Kurds in Turkey

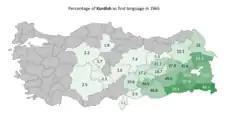
Percentage of people speaking Kurdish as their first language by city, according to the 1965 census

Between 1982 and 1991, the performance or recording of songs in the Kurdish language on television and radio was banned in Turkey, affecting singers such as Şivan Perwer, Mahsun Kırmızıgül and İbrahim Tatlıses. However, a black market sprang up, and pirate radio stations and underground recordings became available.